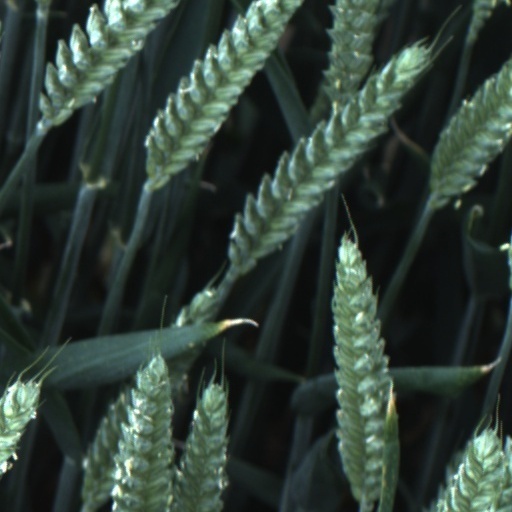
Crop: wheat